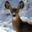
Label: deer